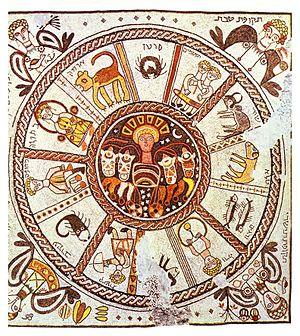
Israël - Mosaïque de la synagogue antique Beit Alpha à la représentaion naïve, que l'on croirait dessinée par un enfant. De plus les signes du zodiaque ne sont pas correctement disposés par rapport aux 4 saisons. Il s'agit d'une mauvaise imitation, inspirée d'autres mosaiques, où l'exécutant ne comprenait pas réellement ce qu'il dessinait. Il y a aussi la possibilité que les quatres coins ne représentent pas les quatre saisons mais plûtot les gardiens des vents comme l'indique le Sepher Jézirah dans sa description des forces naturelles influençant le monde de l'homme
La synagogue de Beth Alpha est un site archéologique situé en Israël à proximité du kibboutz Beït-Alfa, au pied des pentes nord du Mont Guilboa en Israël. On y trouve les restes d'une synagogue de l'époque byzantine. Le site est renommé pour ses mosaïques qui témoignent de la vie des Juifs en Terre d'Israël pendant les siècles qui ont suivi la destruction du Second Temple lors de la Grande Révolte contre les Romains. Il fait partie du parc national de la synagogue Bet Alfa et est géré par la Direction de la Nature et des Parcs d'Israël.
Le calendrier hébraïque est un calendrier luni-solaire composé d’années solaires, de mois lunaires, et de semaines de sept jours commençant le dimanche et se terminant le samedi, jour du chabbat. Comme point de départ, il se réfère à la Genèse, le premier livre de la Bible, dont il fait correspondre le début à l’an -3761 du calendrier grégorien. Ainsi, le 30 septembre 2019 correspond, selon le calendrier hébraïque, au Nouvel An de 5780.